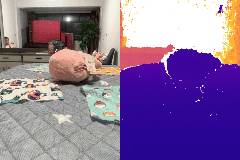
Label: handbag